Anti-Fascist Council for the National Liberation of Yugoslavia

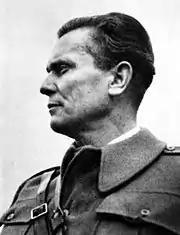
Josip Broz Tito led the Yugoslav Partisans as a resistance to Axis occupation of Yugoslavia

The Kingdom of Yugoslavia acceded to the Tripartite Pact on 25 March 1941 under pressure from Nazi Germany. The latter sought to protect its southern flank before the planned invasion of the Soviet Union, while ensuring the availability of transport routes and economic resources in the Balkans where the Greco-Italian War was in progress. In response to the pact, Royal Yugoslav Armed Forces generals staged a coup d'état deposing the government and Prince Regent Paul. Royal Yugoslav Air Force General Dušan Simović became the Prime Minister and the regency was abolished by declaring Peter II of Yugoslavia of age and thus the king even though he was only seventeen.